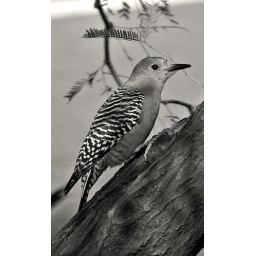
Shot taken out my bedroom window in Phoenix